Six Flags Hurricane Harbor Rockford

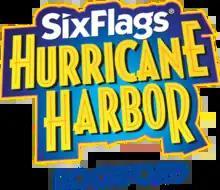

Six Flags Hurricane Harbor Rockford (formerly known as Magic Waters) is a water park owned by the Rockford Park District and operated by Six Flags. It is located in Cherry Valley, Winnebago County, Illinois, and located next to the interchange between Interstate 39/U.S. Route 51 and Interstate 90 near U.S. Route 20.